Gladys Welge

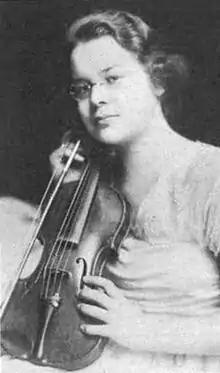
Gladys Welge as a young woman, from a 1919 publication

Gladys Louise Welge (May 23, 1902 – July 27, 1976) was an American violinist and conductor. She was the conductor of the Woman's Symphony Orchestra of Chicago from 1938 to 1940. She was also founder of the Symphony of Oak Park and River Forest, one of the longest-surviving community orchestras in the United States.